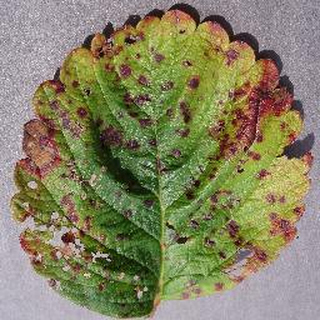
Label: strawberry_leaf_scorch